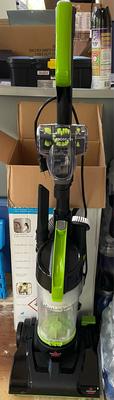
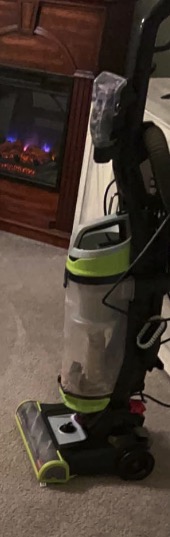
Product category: items_vacuum
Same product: no